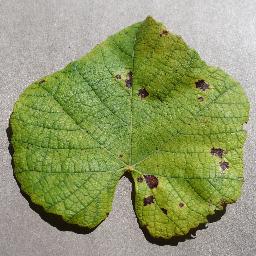
Label: Grape___Leaf_blight_(Isariopsis_Leaf_Spot)